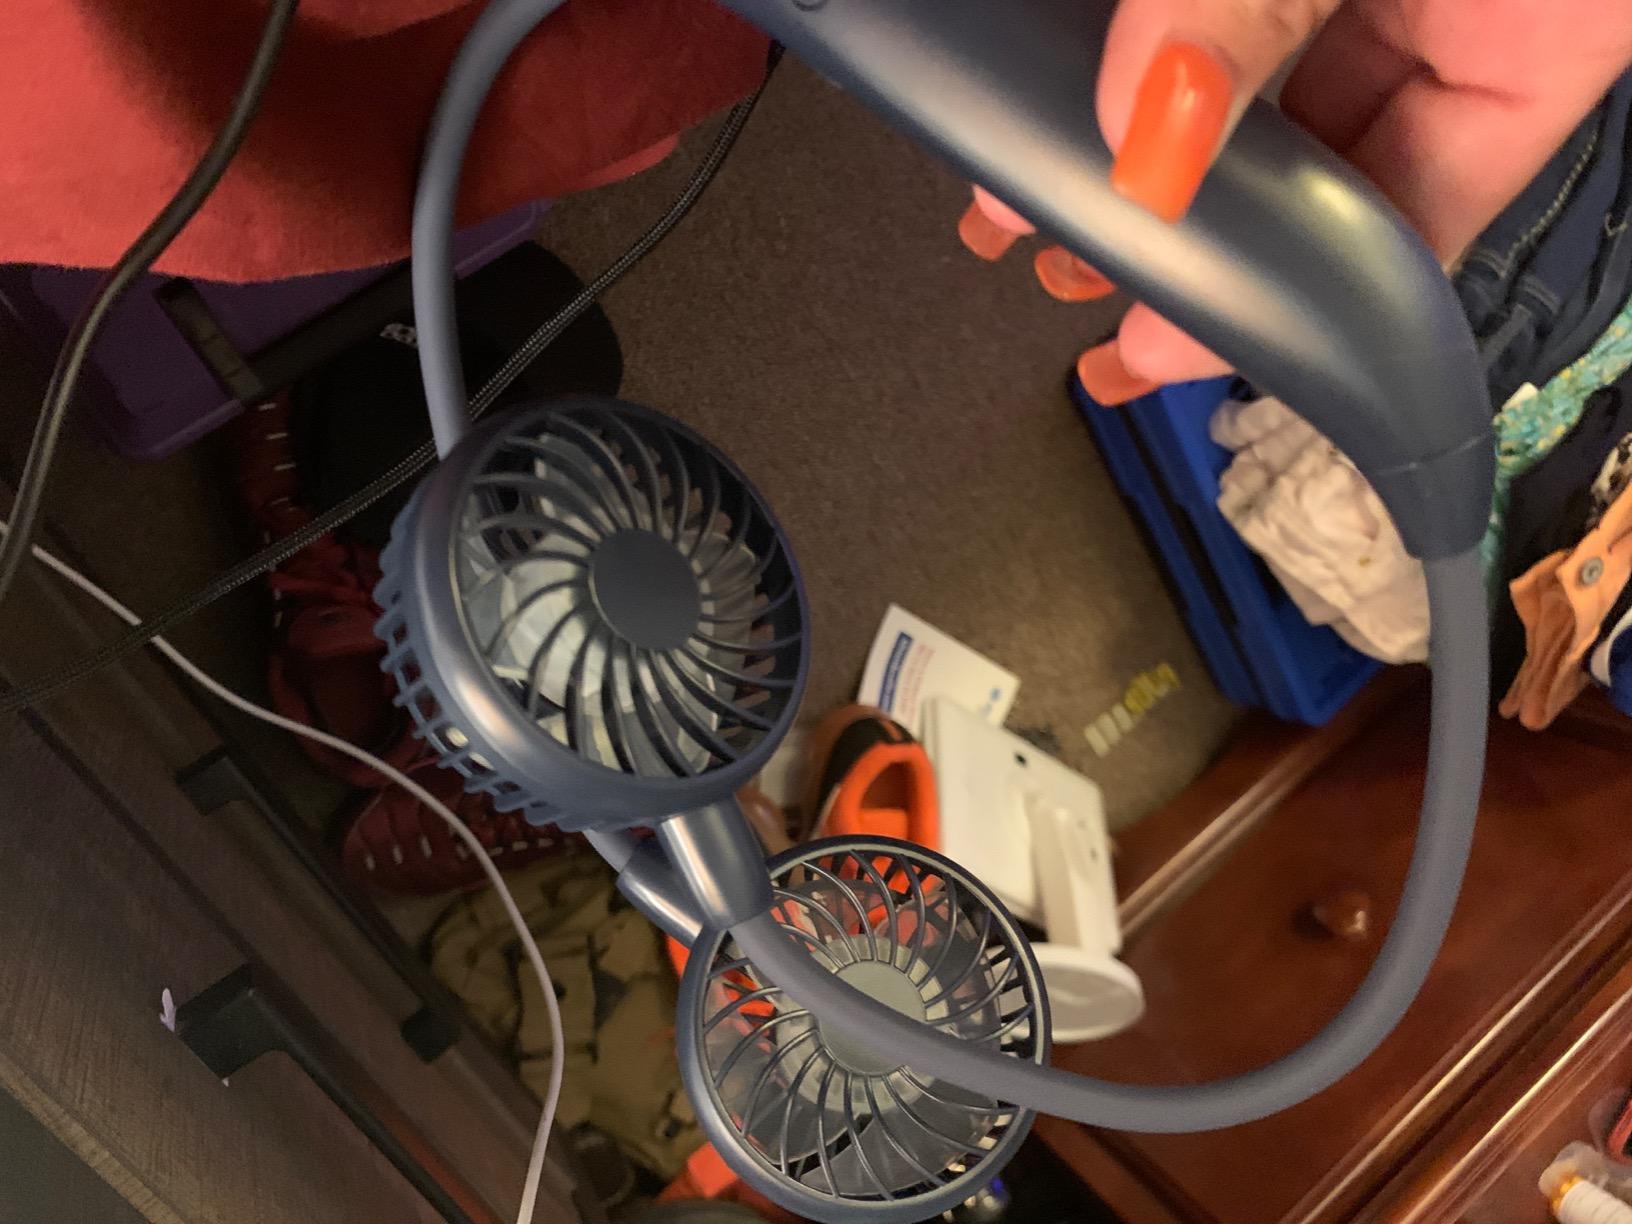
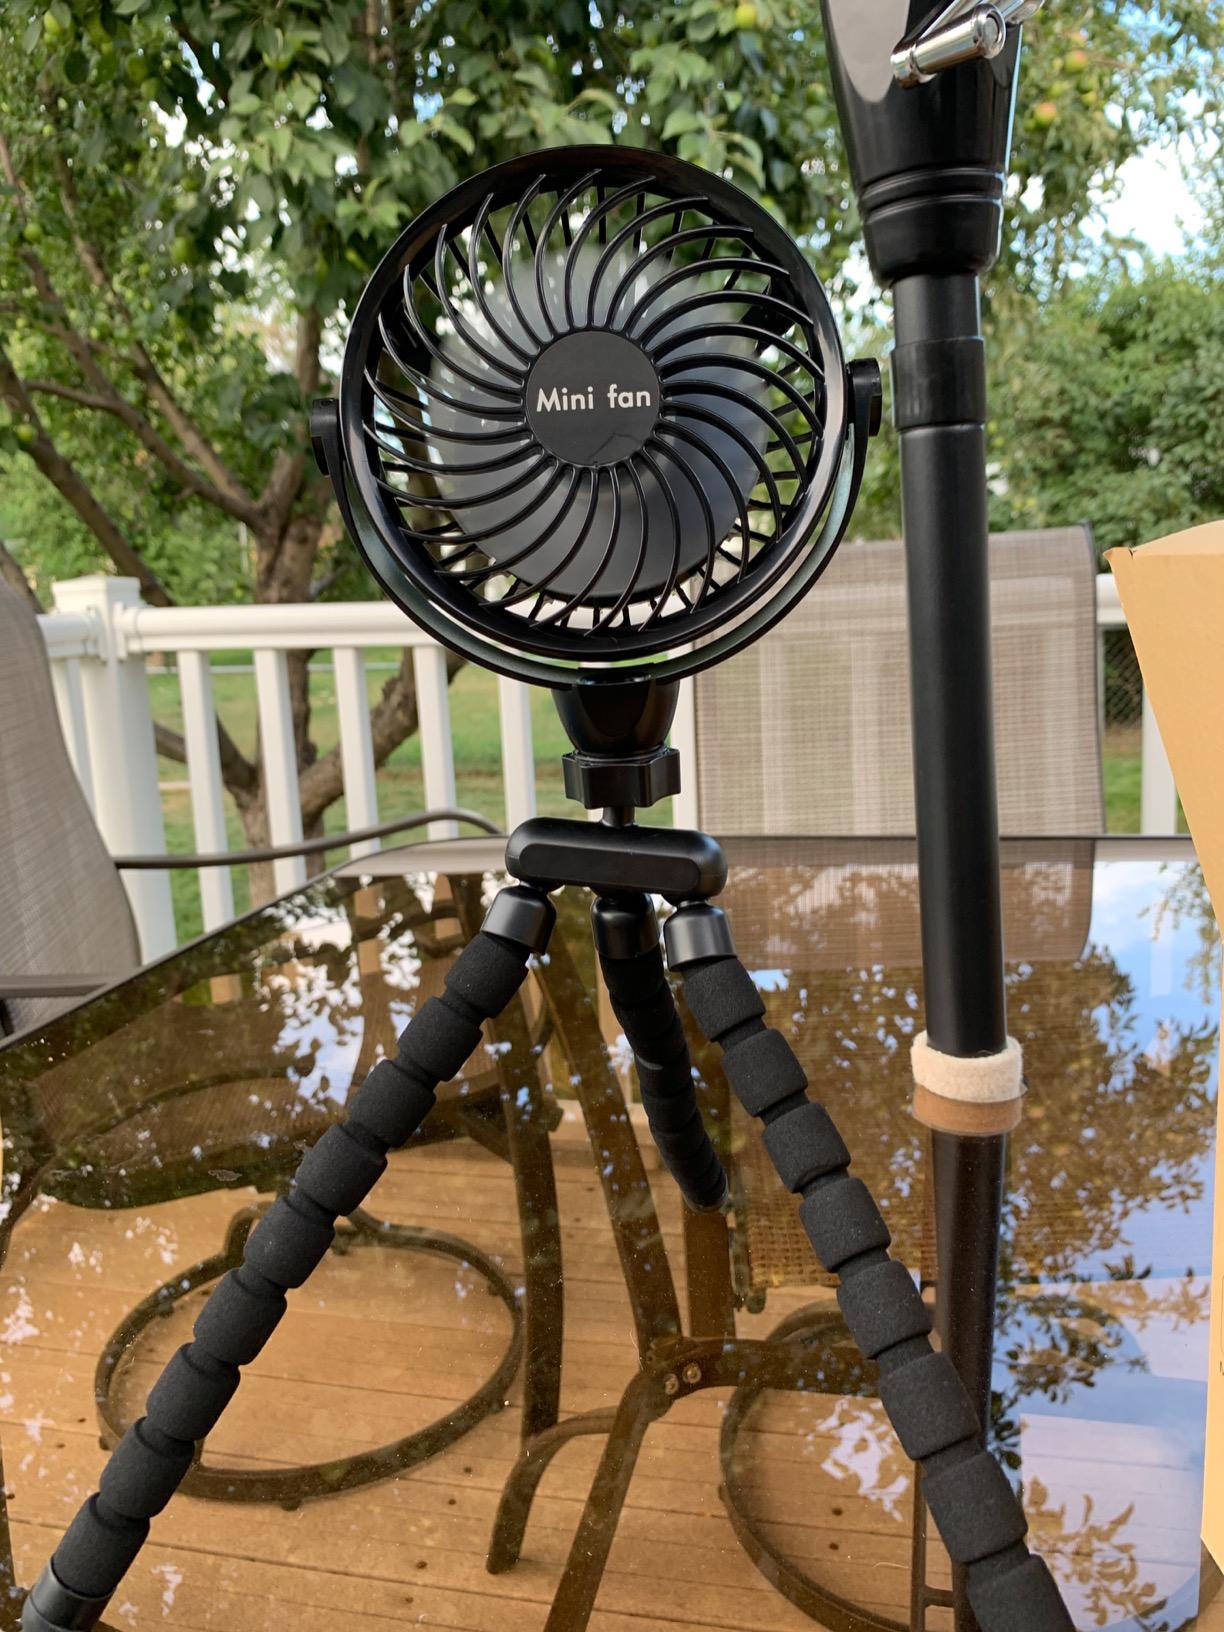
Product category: fan
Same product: no